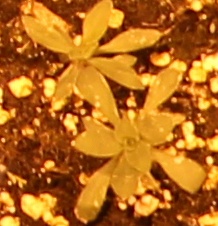
Label: Kochia